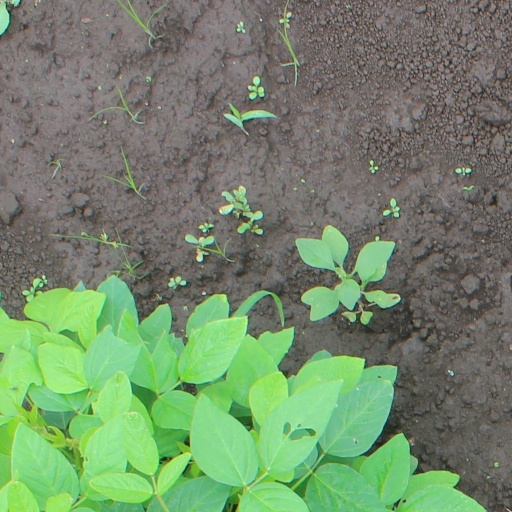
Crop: soybean